Oga, Akita

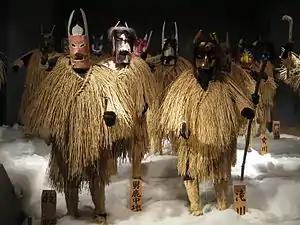
Namahage

Oga is located on the Oga Peninsula in northwestern Akita Prefecture, bordered by the Sea of Japan to the north, west and south. The Oga Peninsula has two mountains, Mount Kanpu and Mount Honzan, and several rivers, including the Takigawa. Toga Bay is located in the western part of the city, where Toga Port is located, and he northwestern end is called Cape Nyūdō. The population is concentrated in the southern part of the city, where the railway runs and the city hall is located. Much of the city is within the boundaries of the Oga Quasi-National Park.